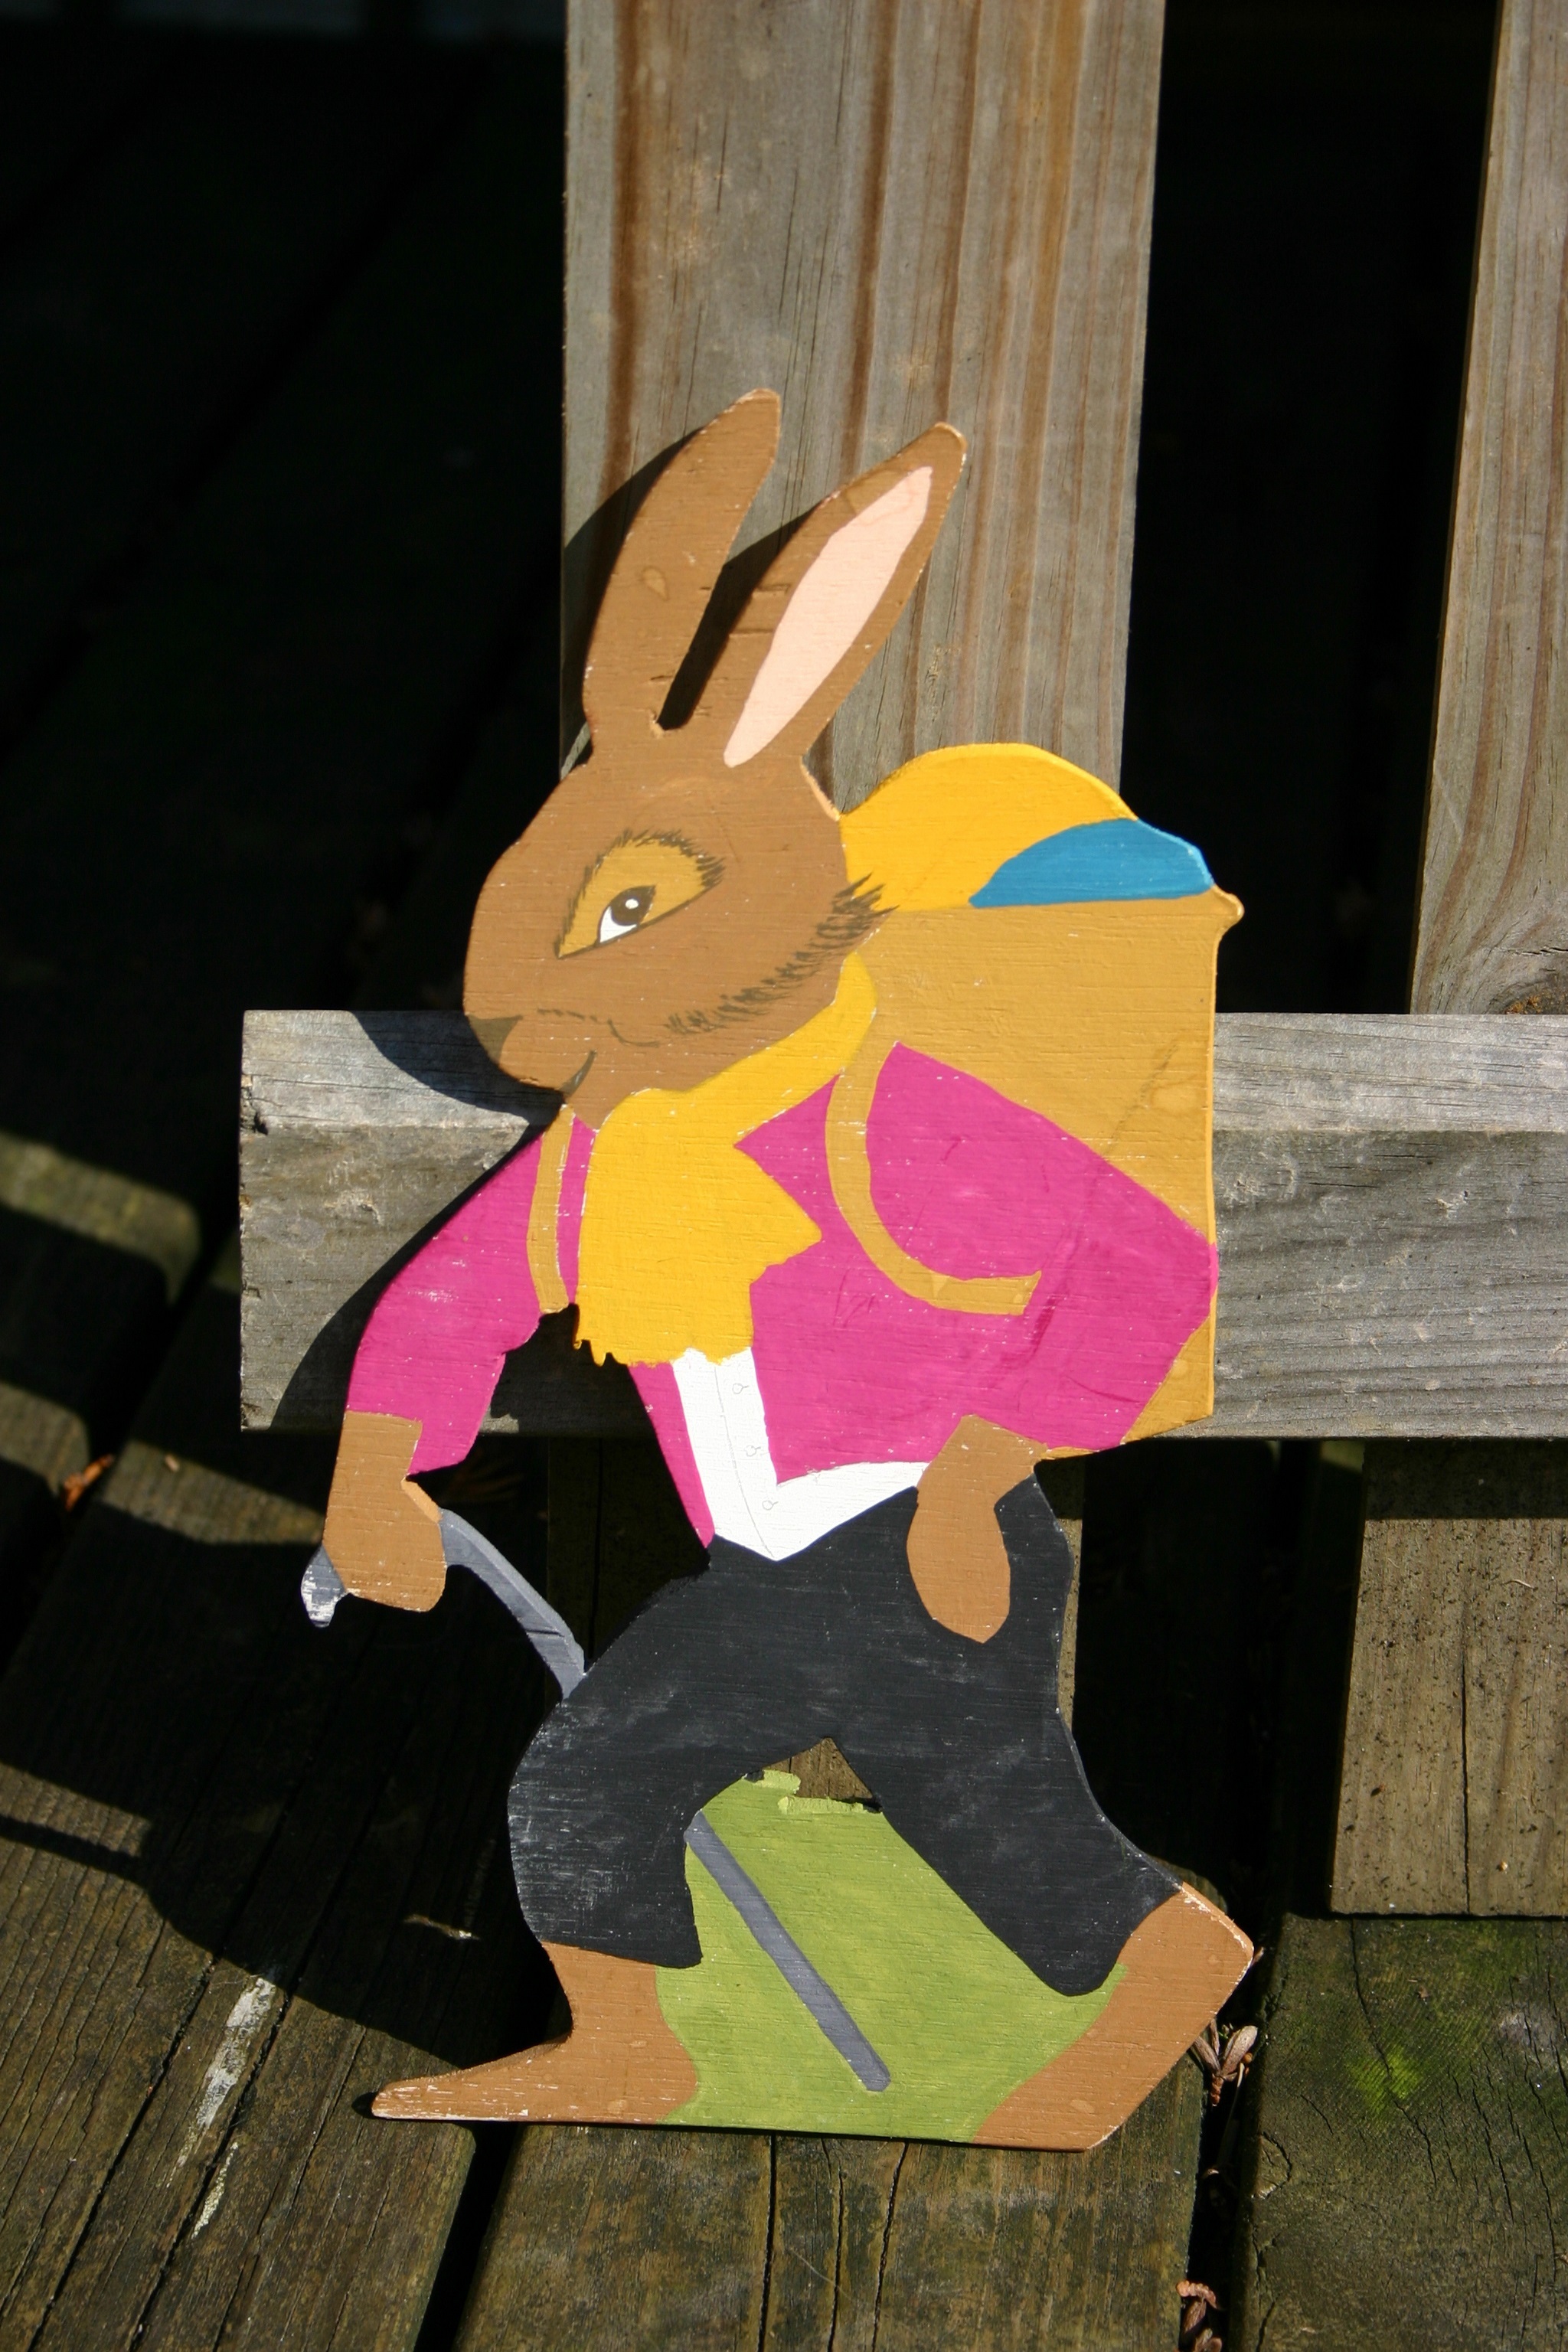
wood, decoration, color, colorful, toy, homemade, deco, wood work, hare, cheerful, art, figure, easter, holzfigur, easter bunny, easter eggs, easter decoration, tinker